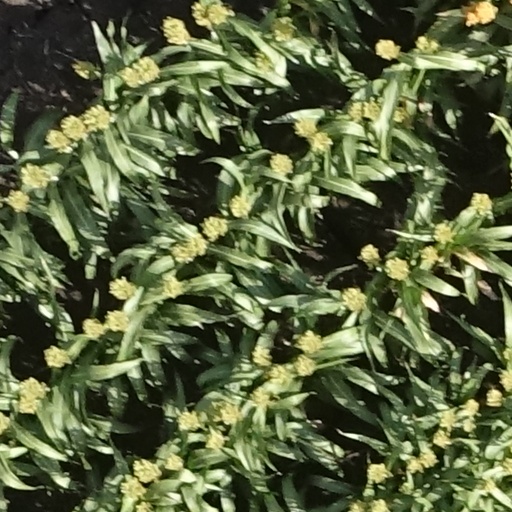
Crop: sorghum